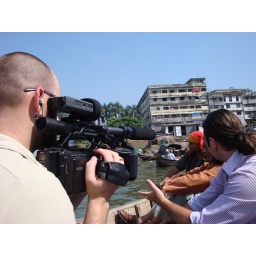
Doing some recording on the boat in the middle of a river through Dhaka